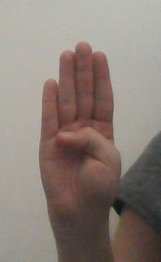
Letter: kaaf